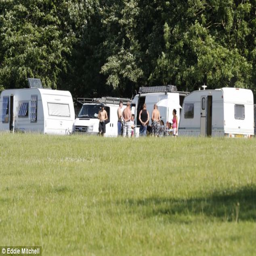
the group of caravans and residents pictured on the village green .